Jackie Wilson

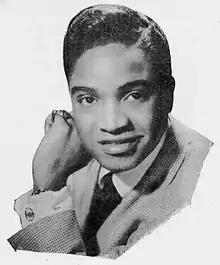
Wilson in 1961

Jack Leroy "Jackie" Wilson Jr. (June 9, 1934 – January 21, 1984) was an American singer who was a prominent figure in the transition of rhythm and blues into soul. Nicknamed "Mr. Excitement", he was considered a master showman and one of the most dynamic singers and performers in soul, R&B, and rock and roll history.